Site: brandenburg
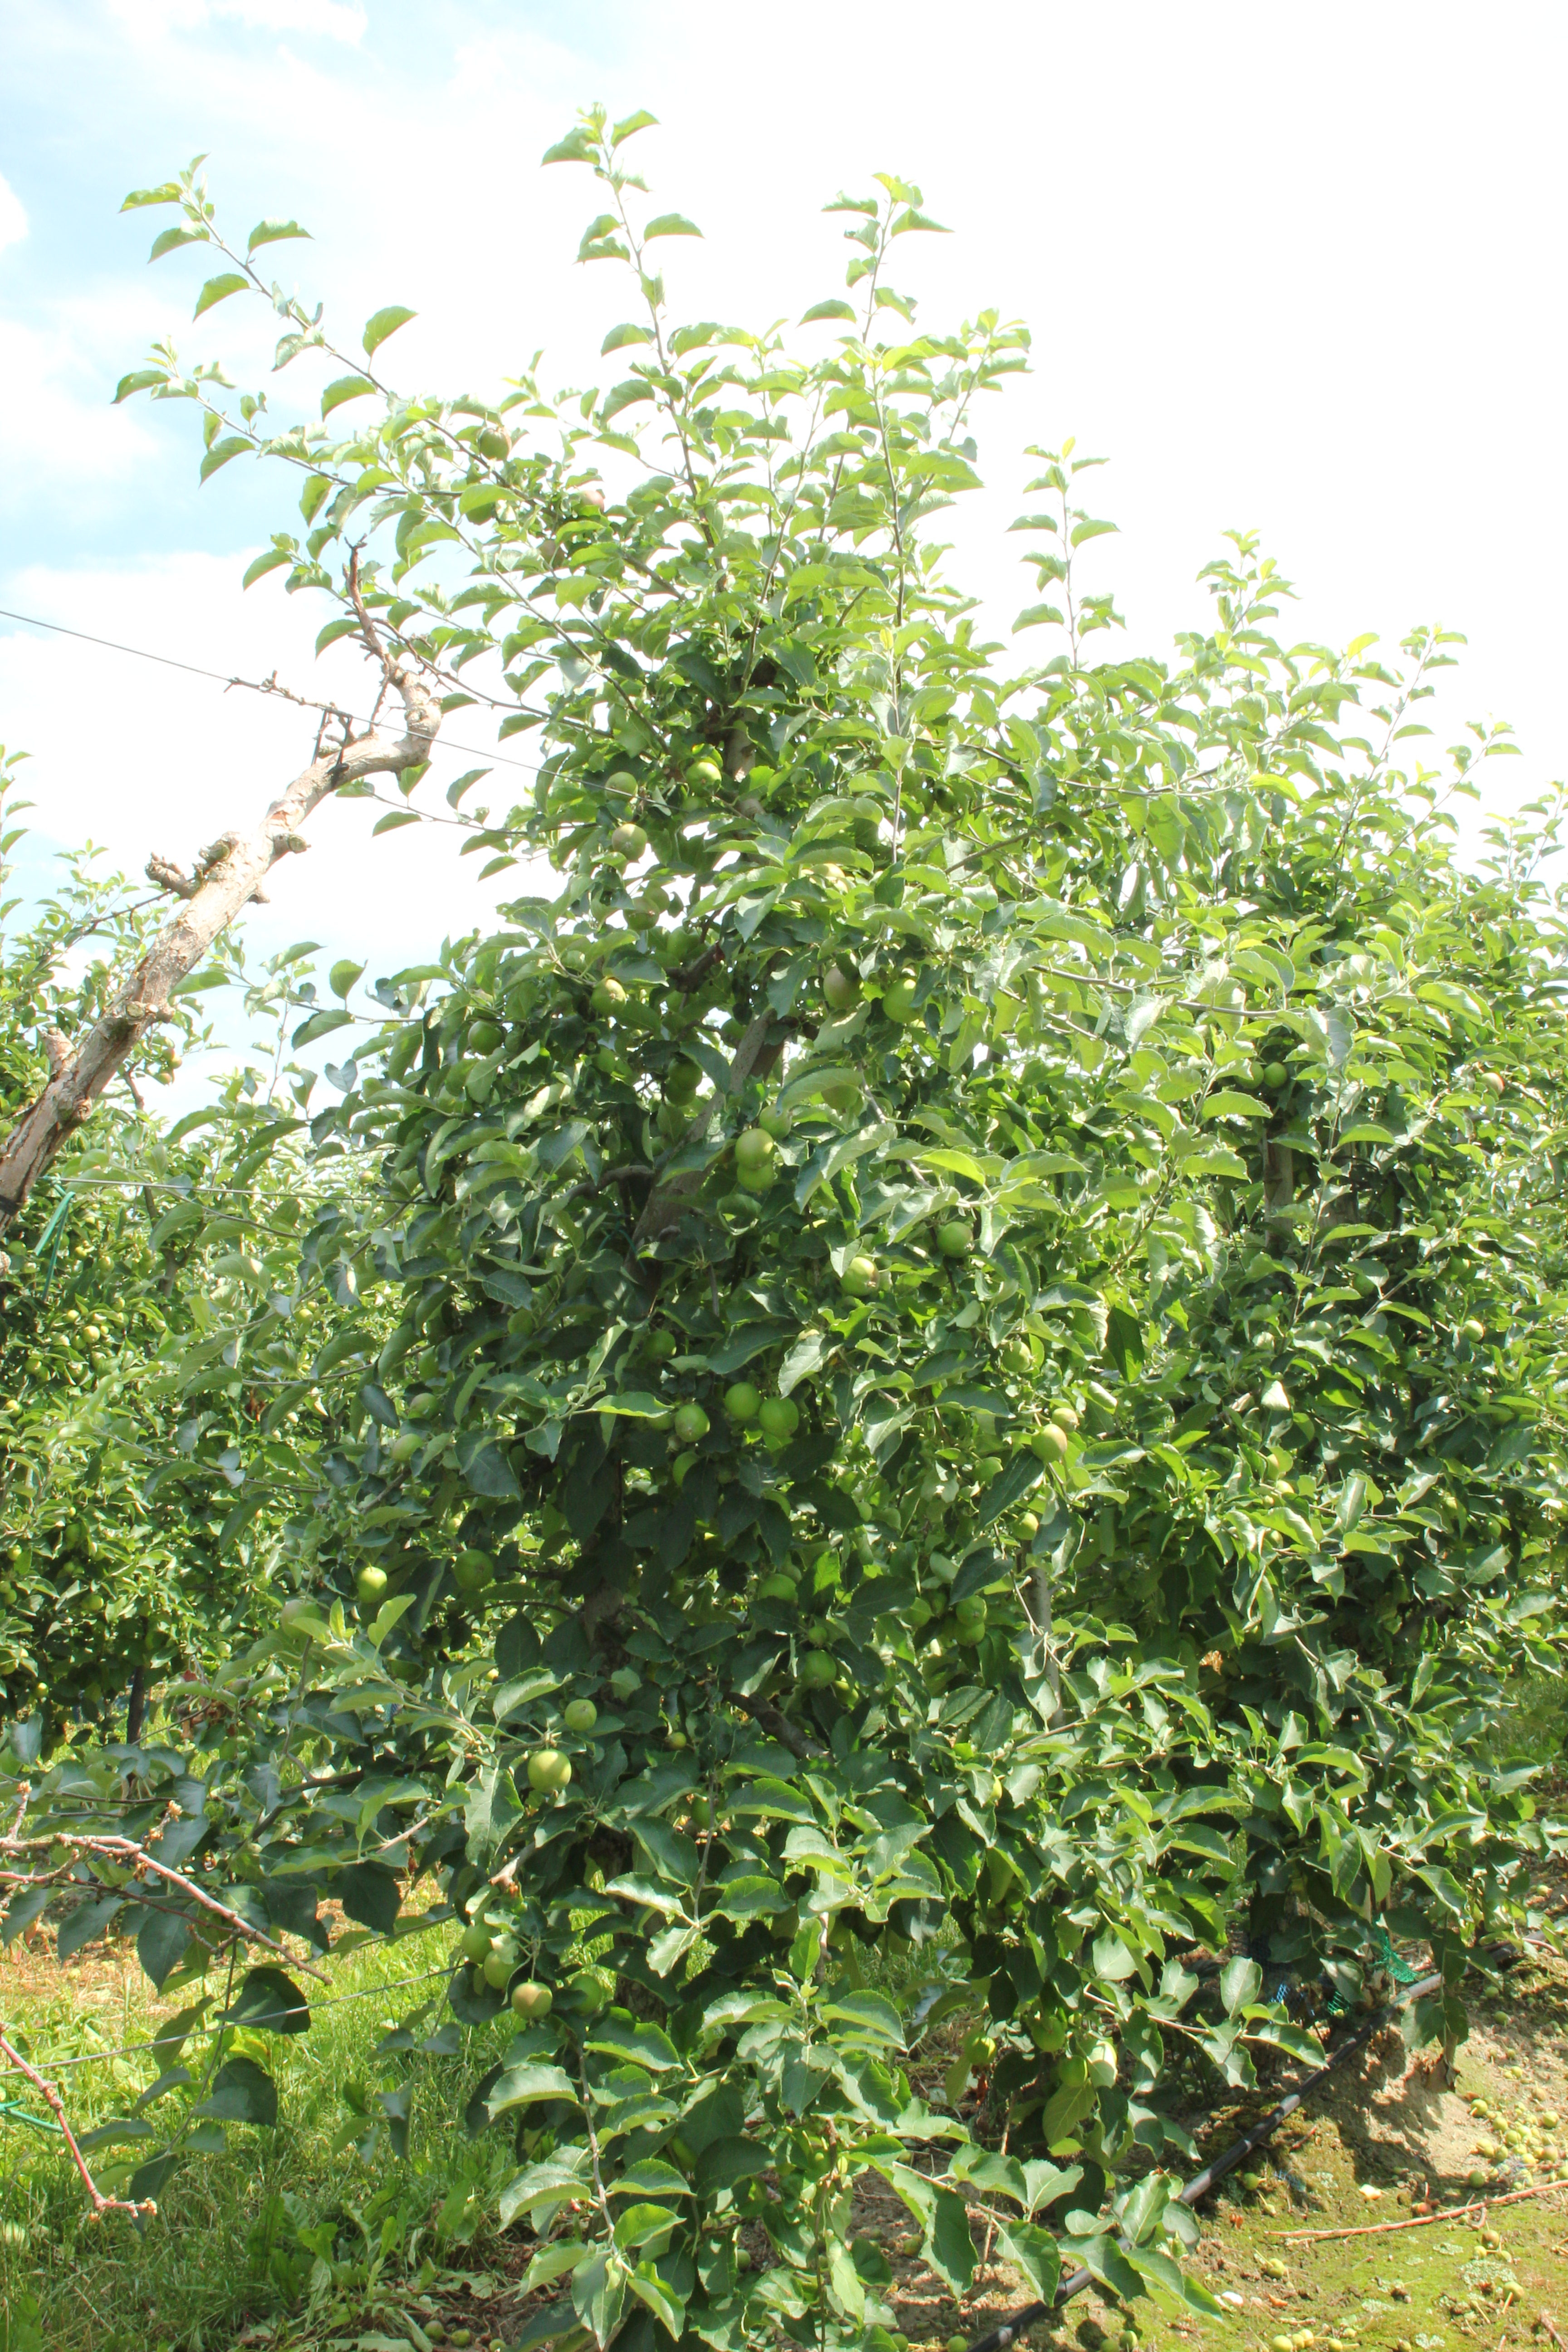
Growth stage (BBCH 74): Development of fruit